Rock Werchter

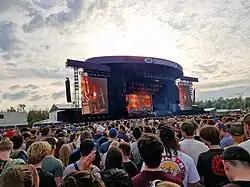
The Rock Werchter main stage in 2023

Rock Werchter is an annual music festival held in the village of Werchter, near Leuven, Belgium, since 1976 and is a large sized rock music festival. The 2003, 2005, 2006, 2007, 2012 and 2014 festivals received the Arthur award for "best festival in the world" at the International Live Music Conference (ILMC). It can host 88,000 guests daily, of which 67,500 combine all four days, to add up to a total maximum of 149,500 different attendees.